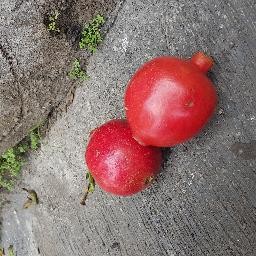
Fruit: Pomegranate
Quality: Good